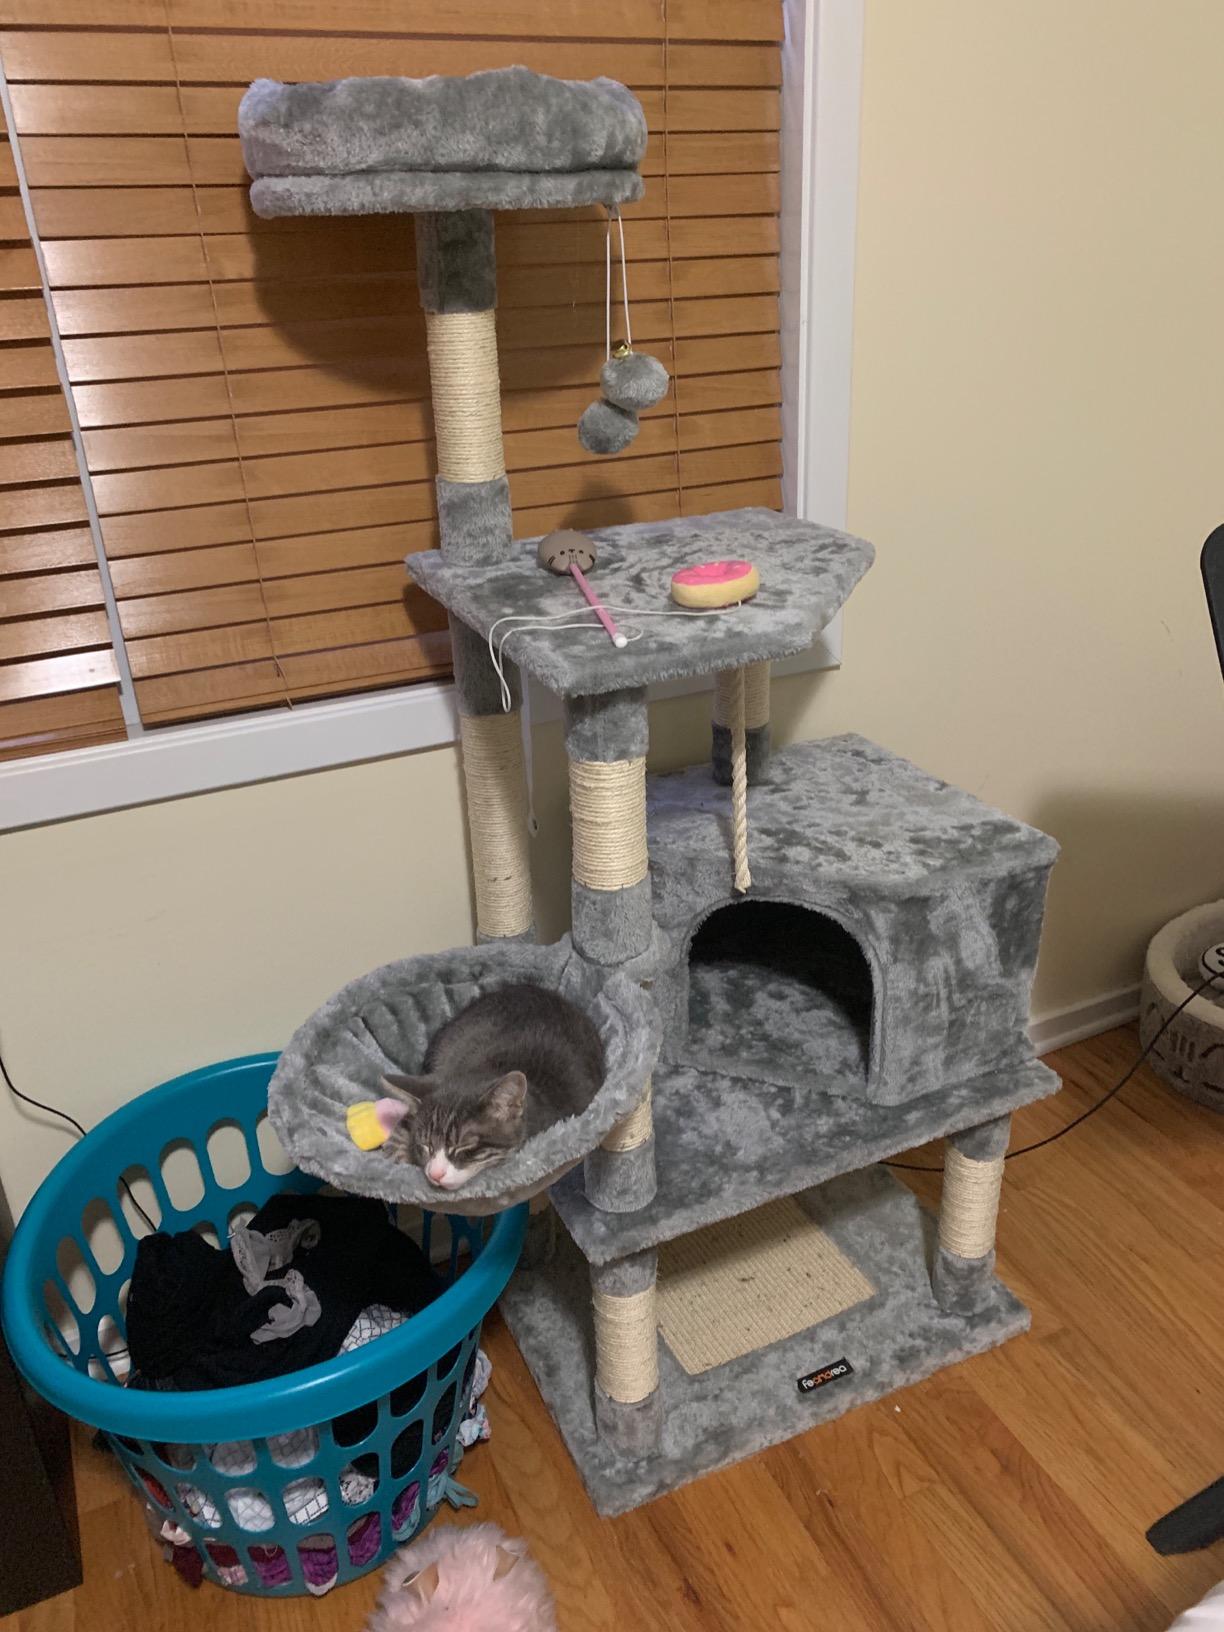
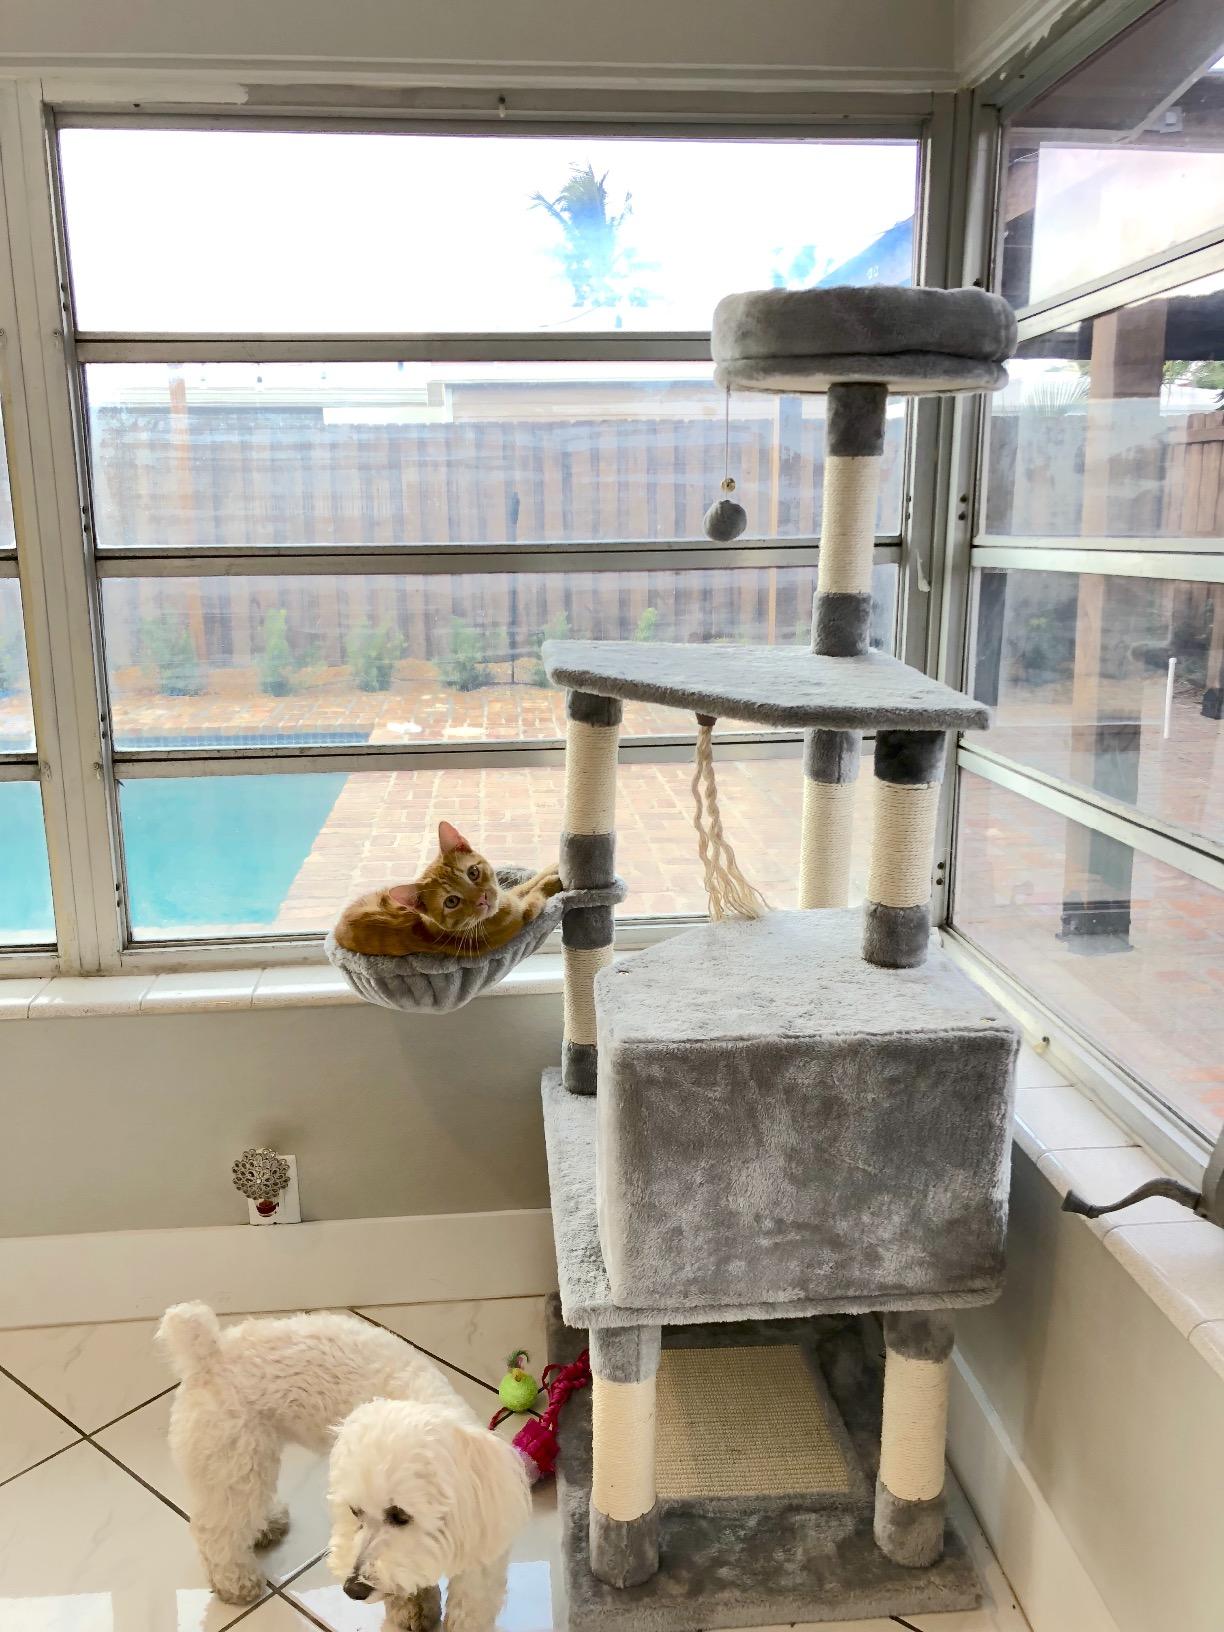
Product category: items_cat tree
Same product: yes